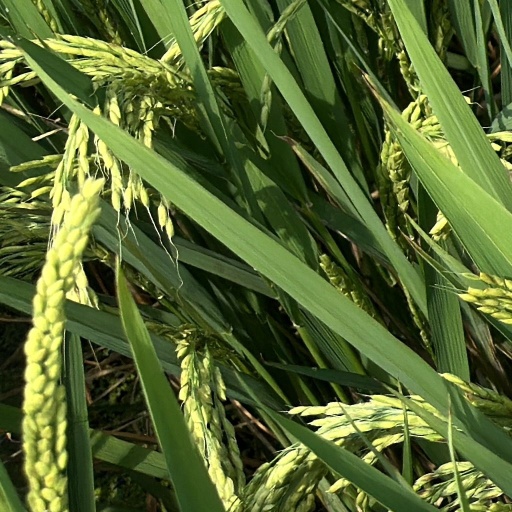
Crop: rice